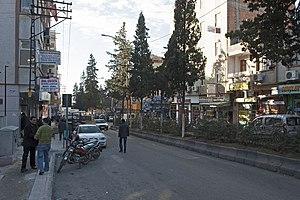
Nizip est une ville de 100 000 habitants, située au sud-est de la Turquie, entre Alep et Marach, non loin de l’Euphrate.